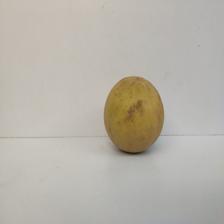
Size: Large